Max Schönherr

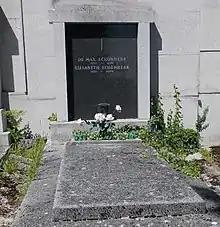
Max Schönherr's grave

Born in Maribor, Schönherr studied in Graz under Roderich Mojsisovics von Mojsvar and was a composer of light orchestral music in Vienna. He died in Baden bei Wien. Outside his native country, Schönherr was best known for his "Austrian Peasant Dances Op. 14", which became widely popular internationally. His other compositions include a "Concertino for Piano and small Orchestra", "Festive Musical for Piano and small Orchestra", "Dances of Salzburg" for small or salon orchestra, "Perpetual Motion Op. 29", "Das Trünkene Mucklein", and the ballet "Hotel Sacher".